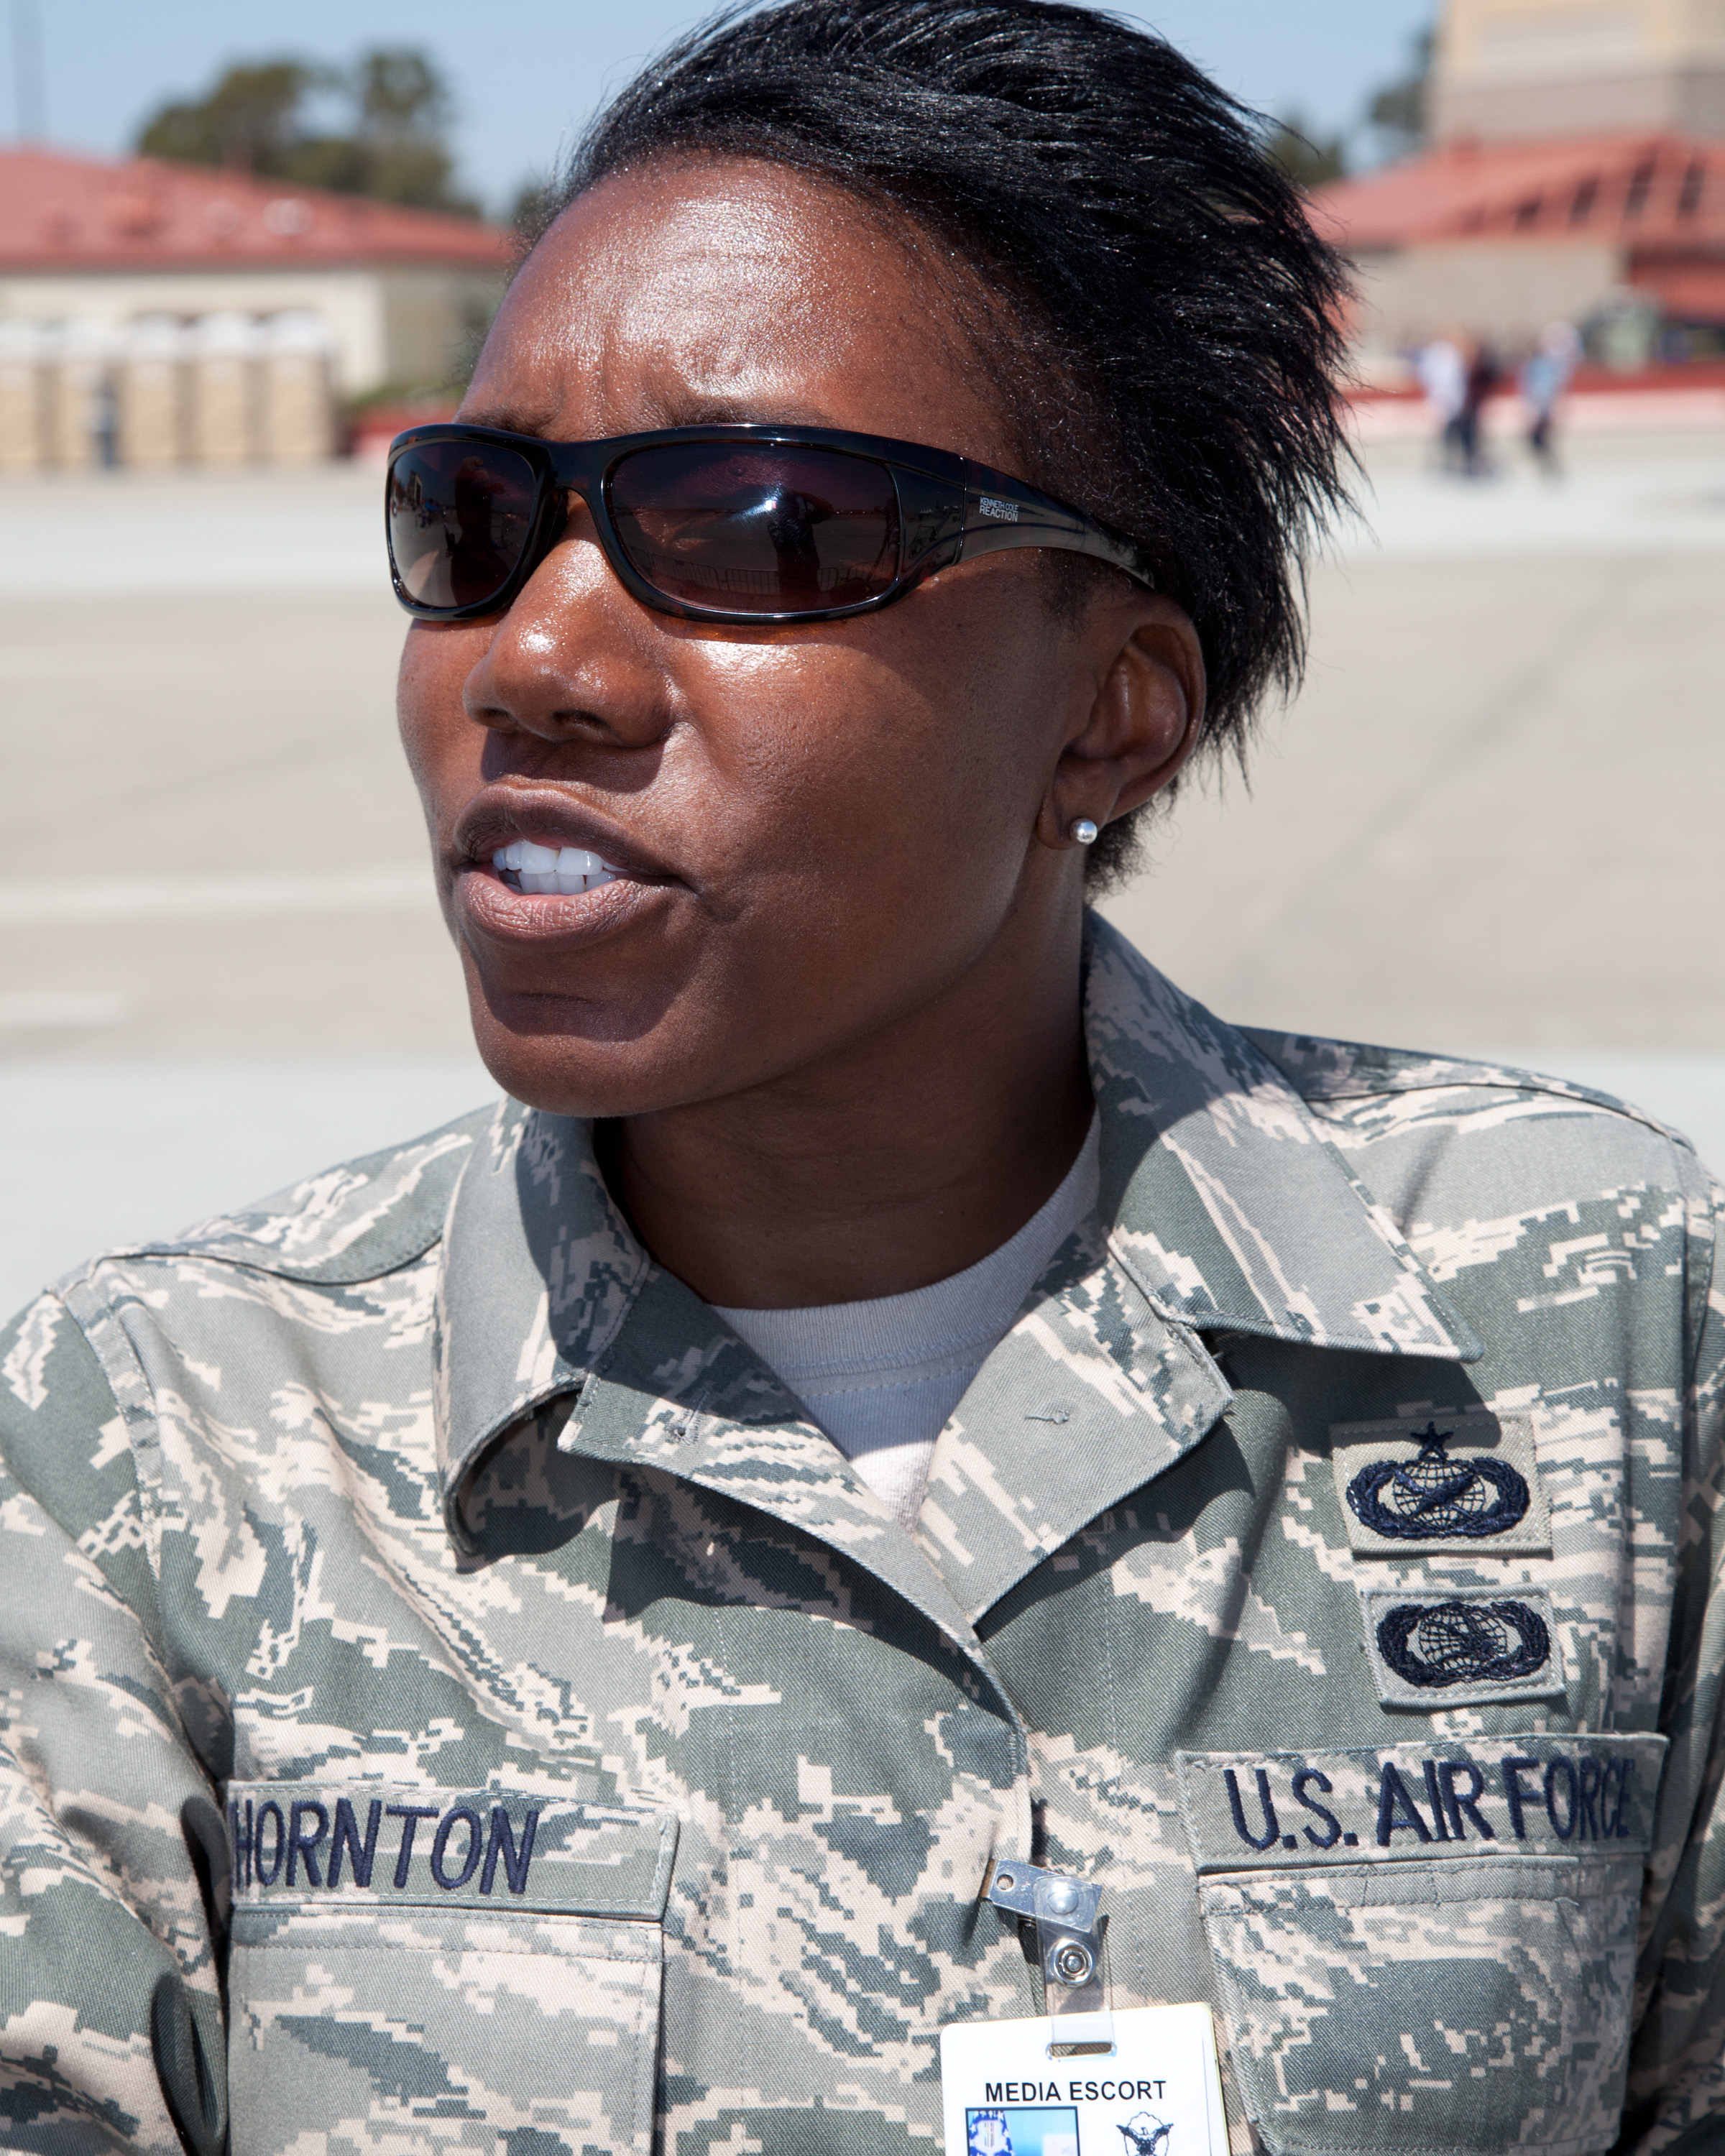
person, people, military, airforce, soldier, army, glasses, usaf, travisafb, airexpo2011